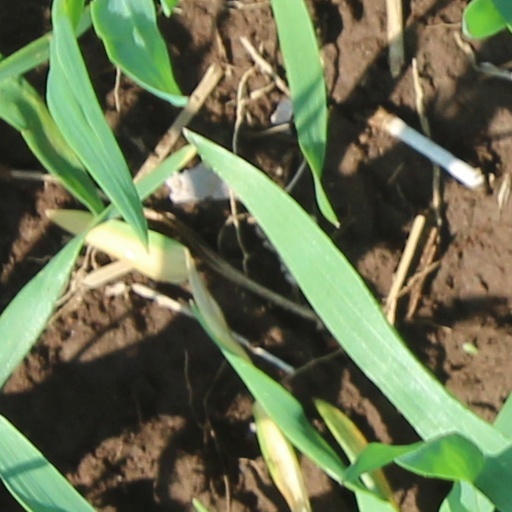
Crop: wheat